British currency in the Middle East

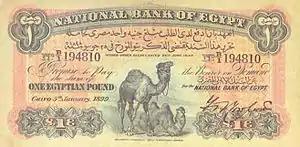
The first £E1 banknote issued in 1899

At the beginning of the 19th century, Egypt and Turkey shared a common currency, the Ottoman piastre, divided into 40 paras. However, under Muhammad Ali, Egypt started to issue its own coinage, and in 1834, by when Egypt was nominally independent from Ottoman rule, a khedival decree was issued, adopting an exclusively Egyptian monetary system whereby Egypt went into a silver and gold bimetallic standard based on the Maria Theresa thaler rated at 20 piastres. The Maria Theresa thaler was a popular silver trade coin in the region around that time. In the wake of this currency reform, Egypt minted a gold coin known as the bedidlik, equal to 100 piastres, and a silver rial coin of 20 piastres corresponding to the Maria Theresa Thaler. In 1839, a piastre contained 1.146 grams of silver, and meanwhile the British gold sovereign was rated at 97.5 piastres. While 100 Egyptian piastres and the bedidlik coin were referred to as a "pound" in the English-speaking world, this was not the principal unit in the new Egyptian monetary system of 1834. Reference to an Egyptian pound unit of account appeared in 1884 on a £E50 promissory note signed by General Gordon at the Siege of Khartoum, but it was not until the next year, 1885, that this unit of account would become the official unit. Meanwhile, back in 1840, despite Egypt's separate coinage, it was agreed under the Turkish-Egyptian treaty dated that same year, that coins struck in Turkey and Egypt should nevertheless maintain equal value. However, in 1844, the Ottoman piastre was devalued in conjunction with the creation of a new Ottoman lira unit, but Egypt did not follow suit. Hence the Egyptian and Turkish units split from each other in value, with the Egyptian unit continuing its exchange value of 97.5 piastres to the pound sterling.